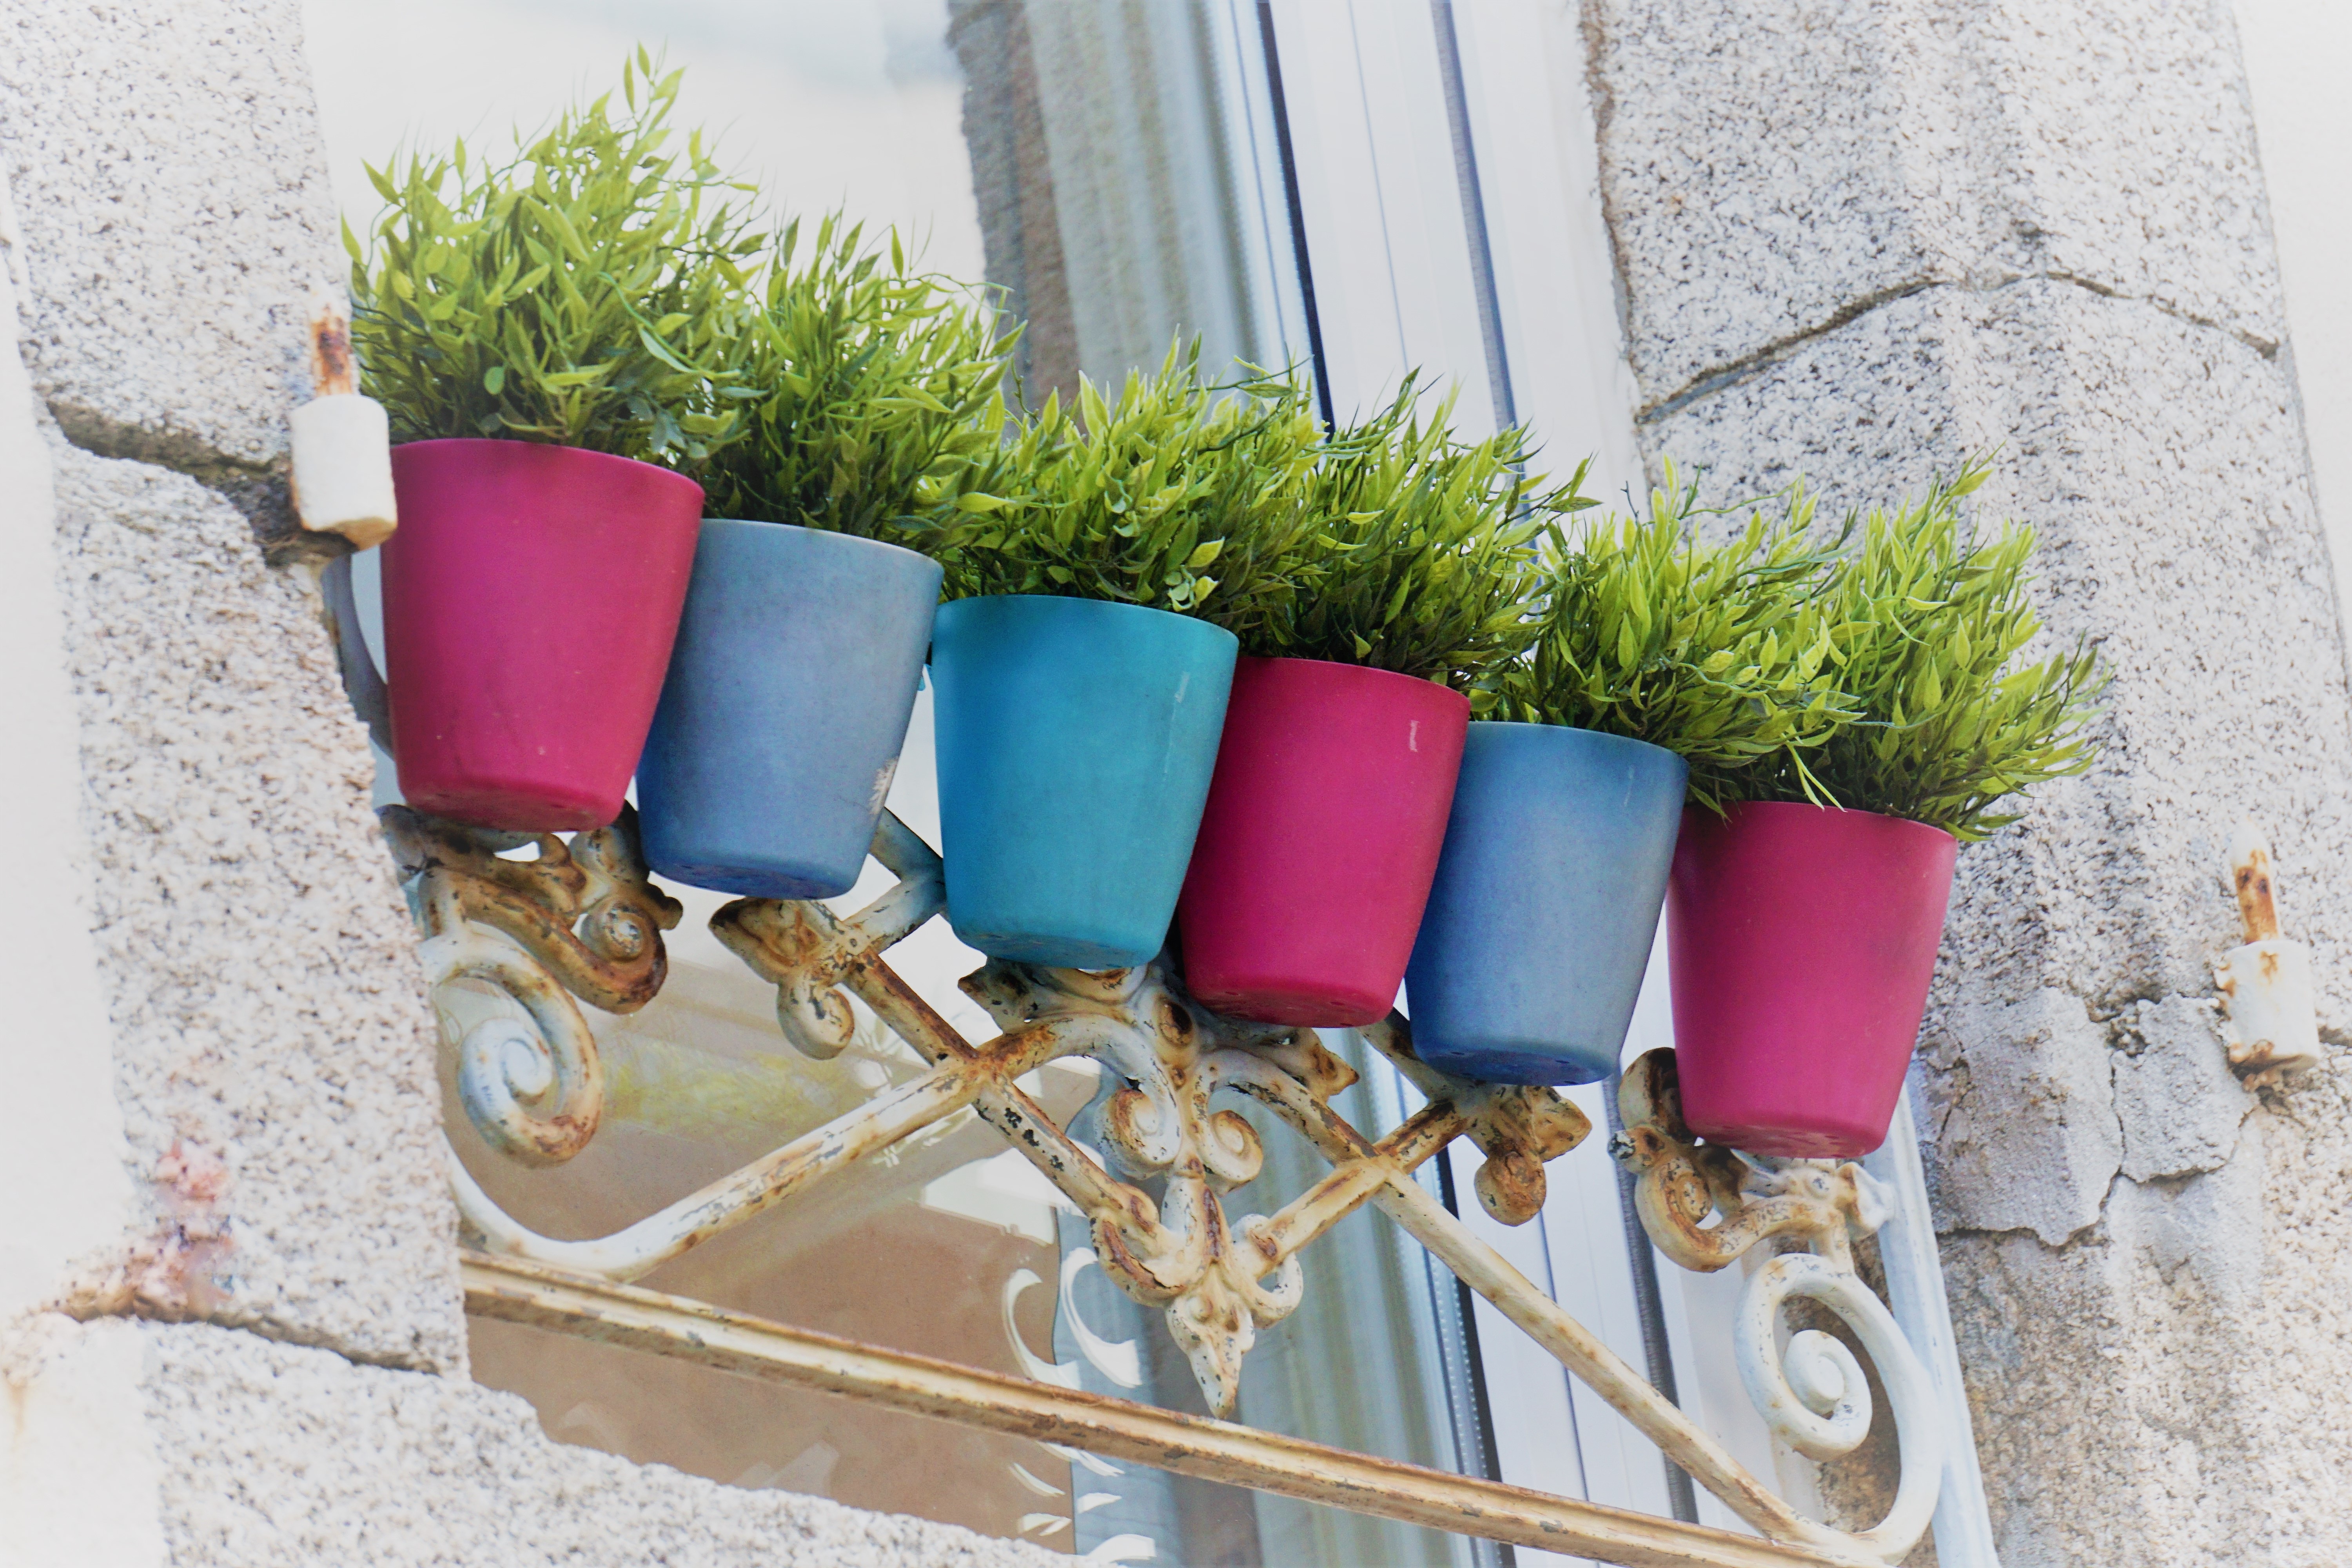
house, flower, window, spring, color, blue, furniture, pottery, terracotta, plants, flowers, christmas decoration, colors, pots